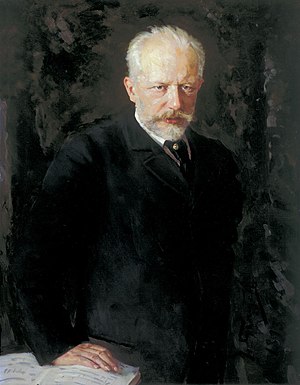
Pjotr Ilitj Tjajkovskij
Pjotr Ilítj Tjajkovskij var en russisk, nationalromantisk komponist. Tjajkovskij komponerede både orkestermusik, operaer, balletmusik og kammermusik af varig kvalitet.